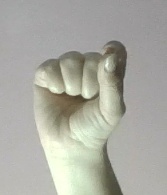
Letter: fa